Alex Azar

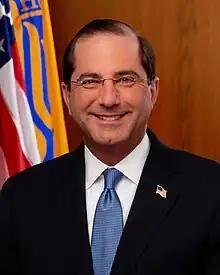
Official portrait, 2019

Alex Michael Azar II (born June 17, 1967) is an American attorney, businessman, lobbyist, and former pharmaceutical executive who served as the 24th U.S. secretary of health and human services from 2018 to 2021. He was also chairman of the White House Coronavirus Task Force from its inception in January 2020 to February 2020, when he was replaced by Vice President Mike Pence.